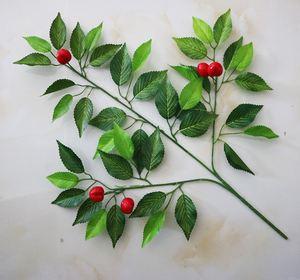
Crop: cherry
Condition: healthy